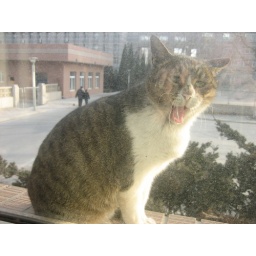
Snapped this cat as it was sitting on the window sill outside my apartment in Dalian